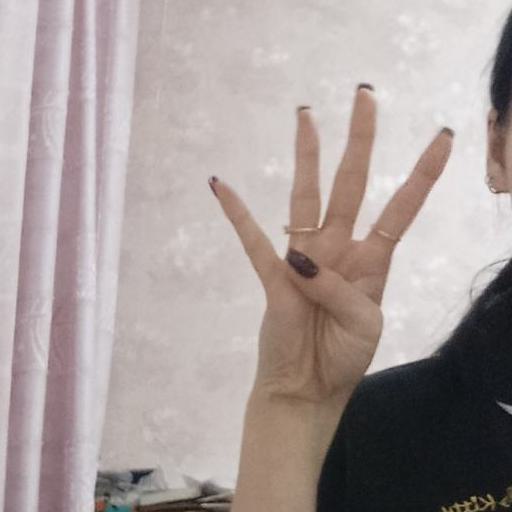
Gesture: four